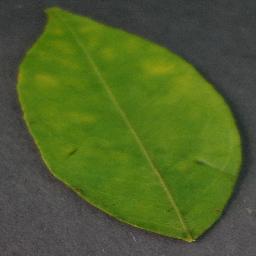
Label: Orange___Haunglongbing_(Citrus_greening)